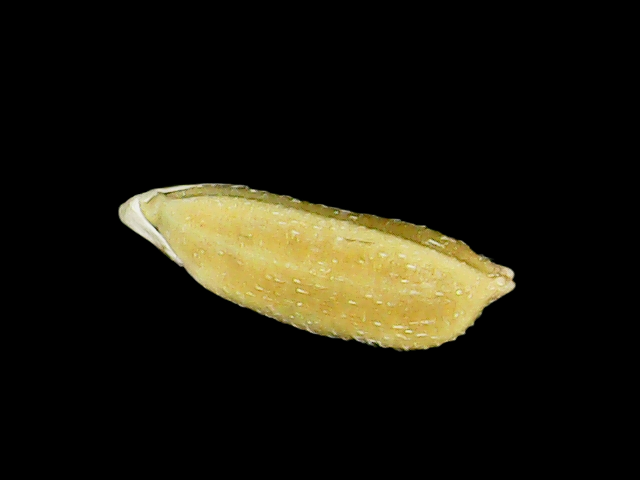
Rice variety: Bd95